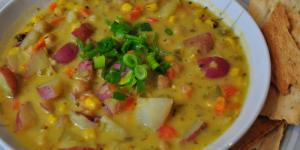
callos con garbanzos al vino blanco